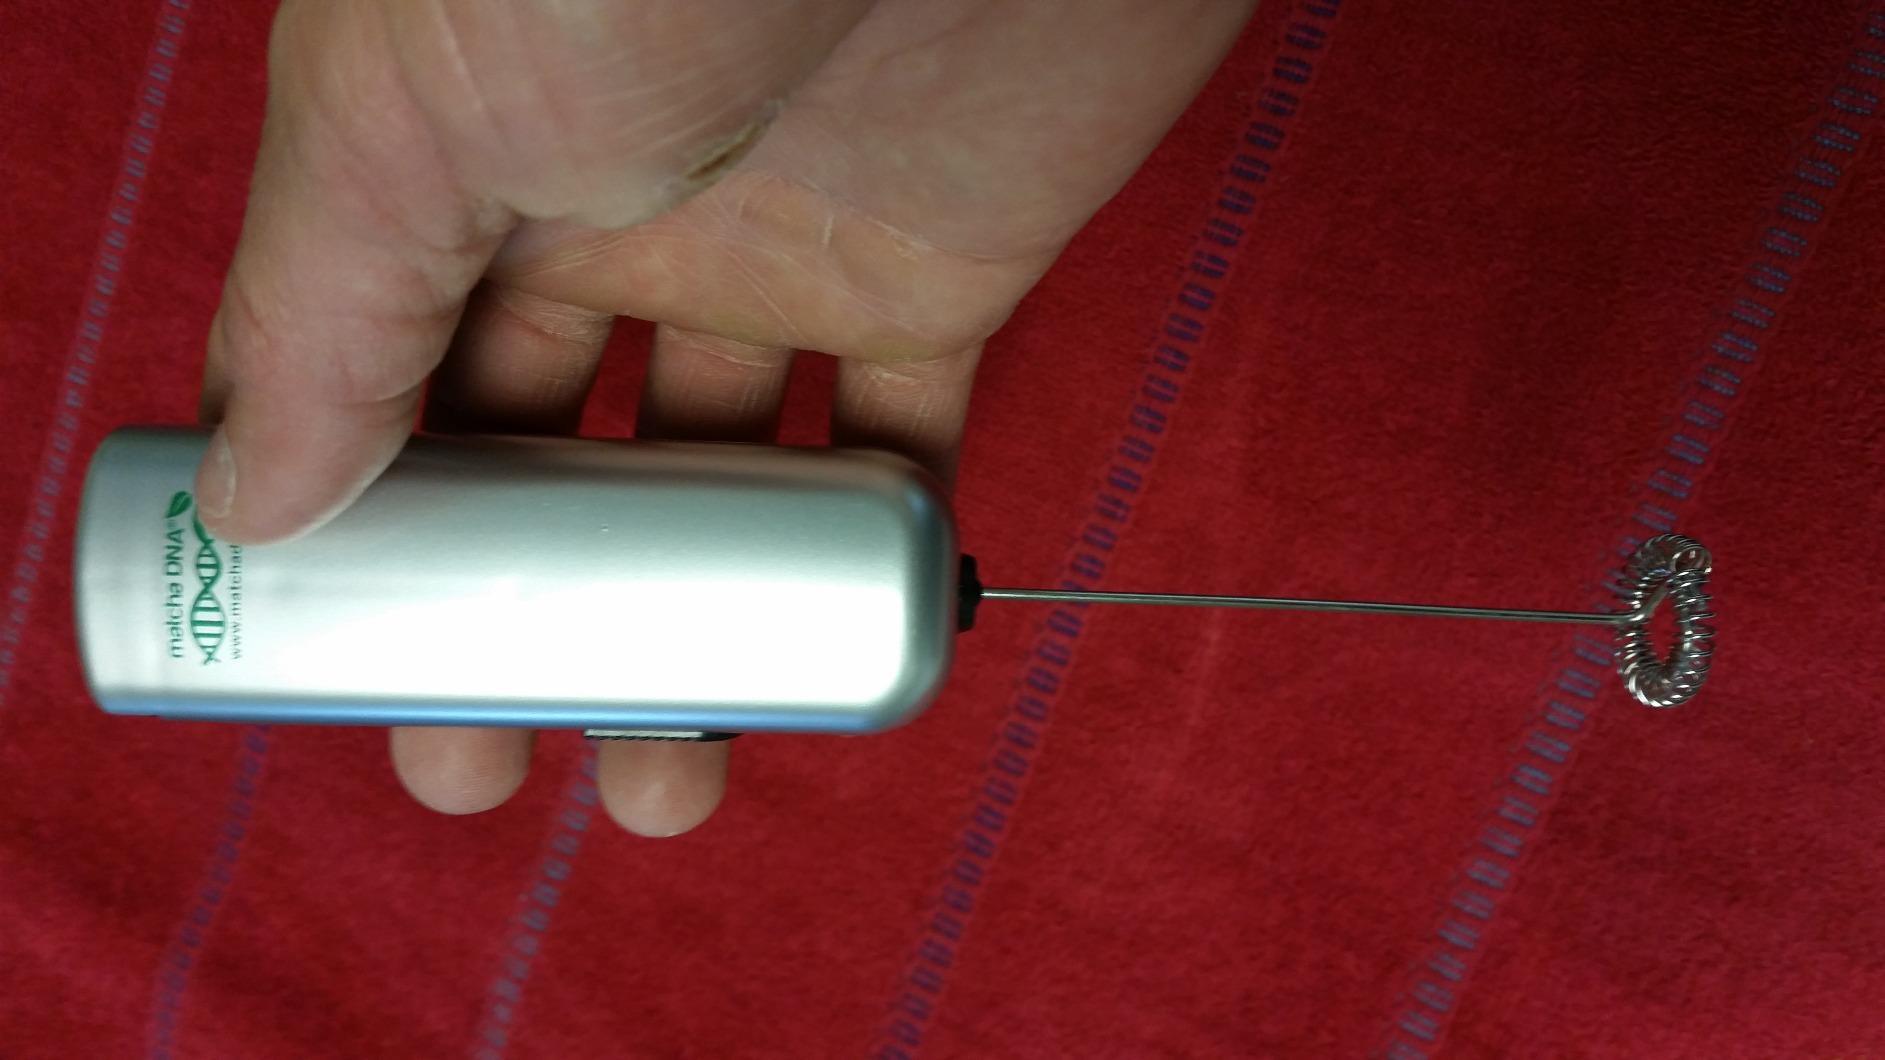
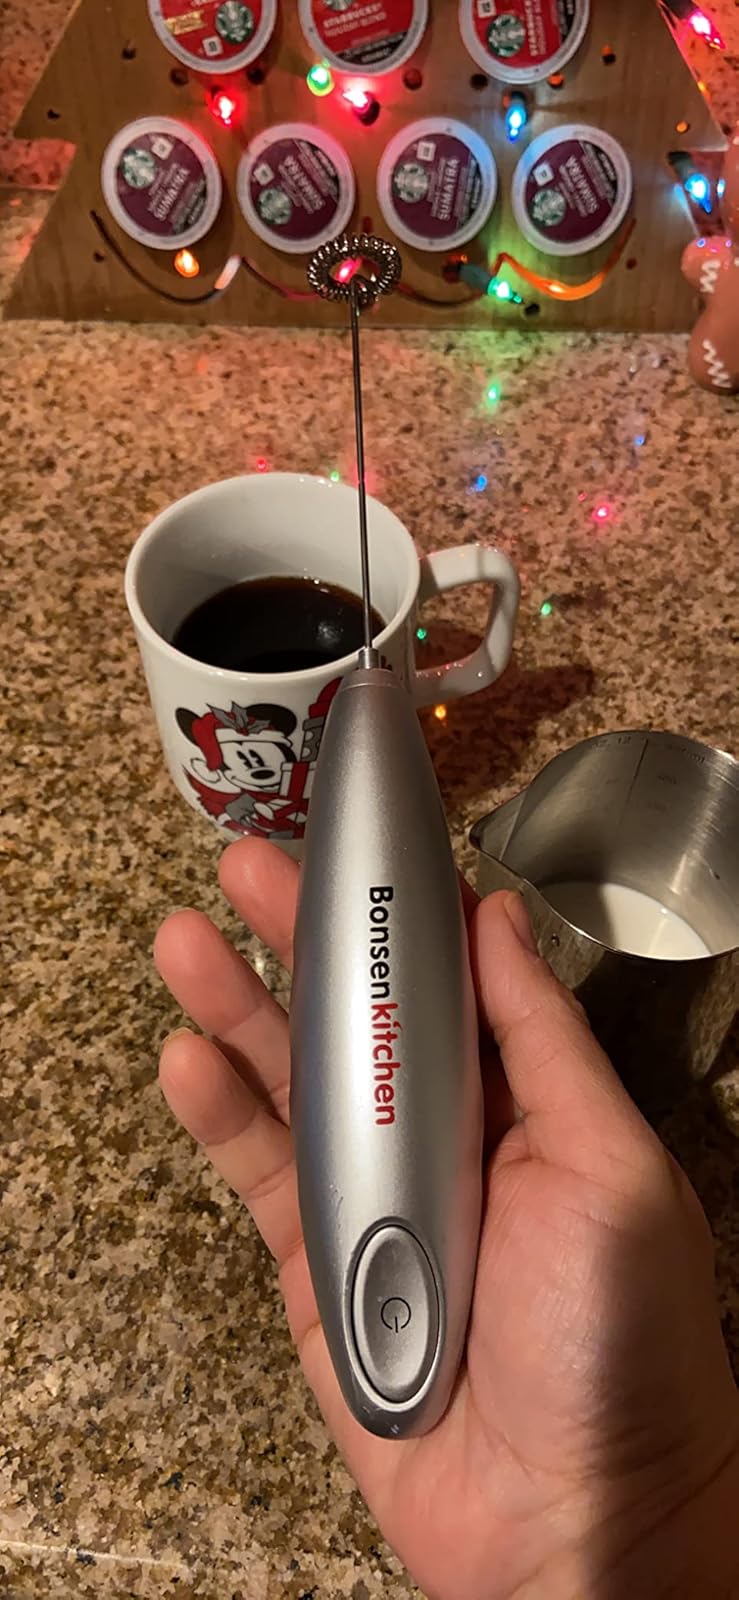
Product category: items_mixer
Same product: no